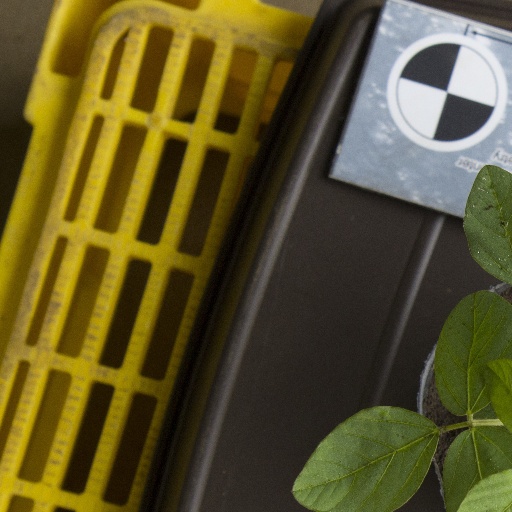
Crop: soybean